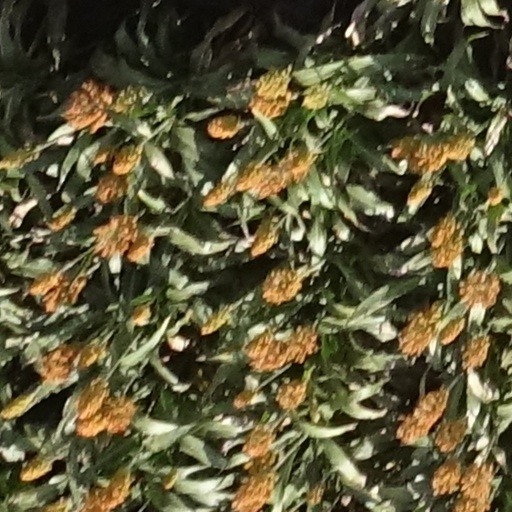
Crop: sorghum